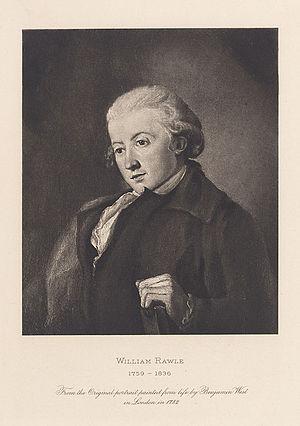
William Rawle, est un juriste américain.